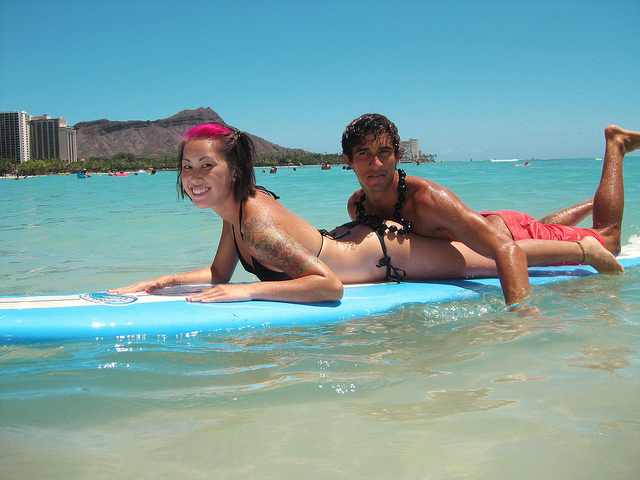
user: Given an image and a question. Answer the question in a short answer. Question: What is the distance between this couple and the mountain behind them? Short Answer:
assistant: 2 miles